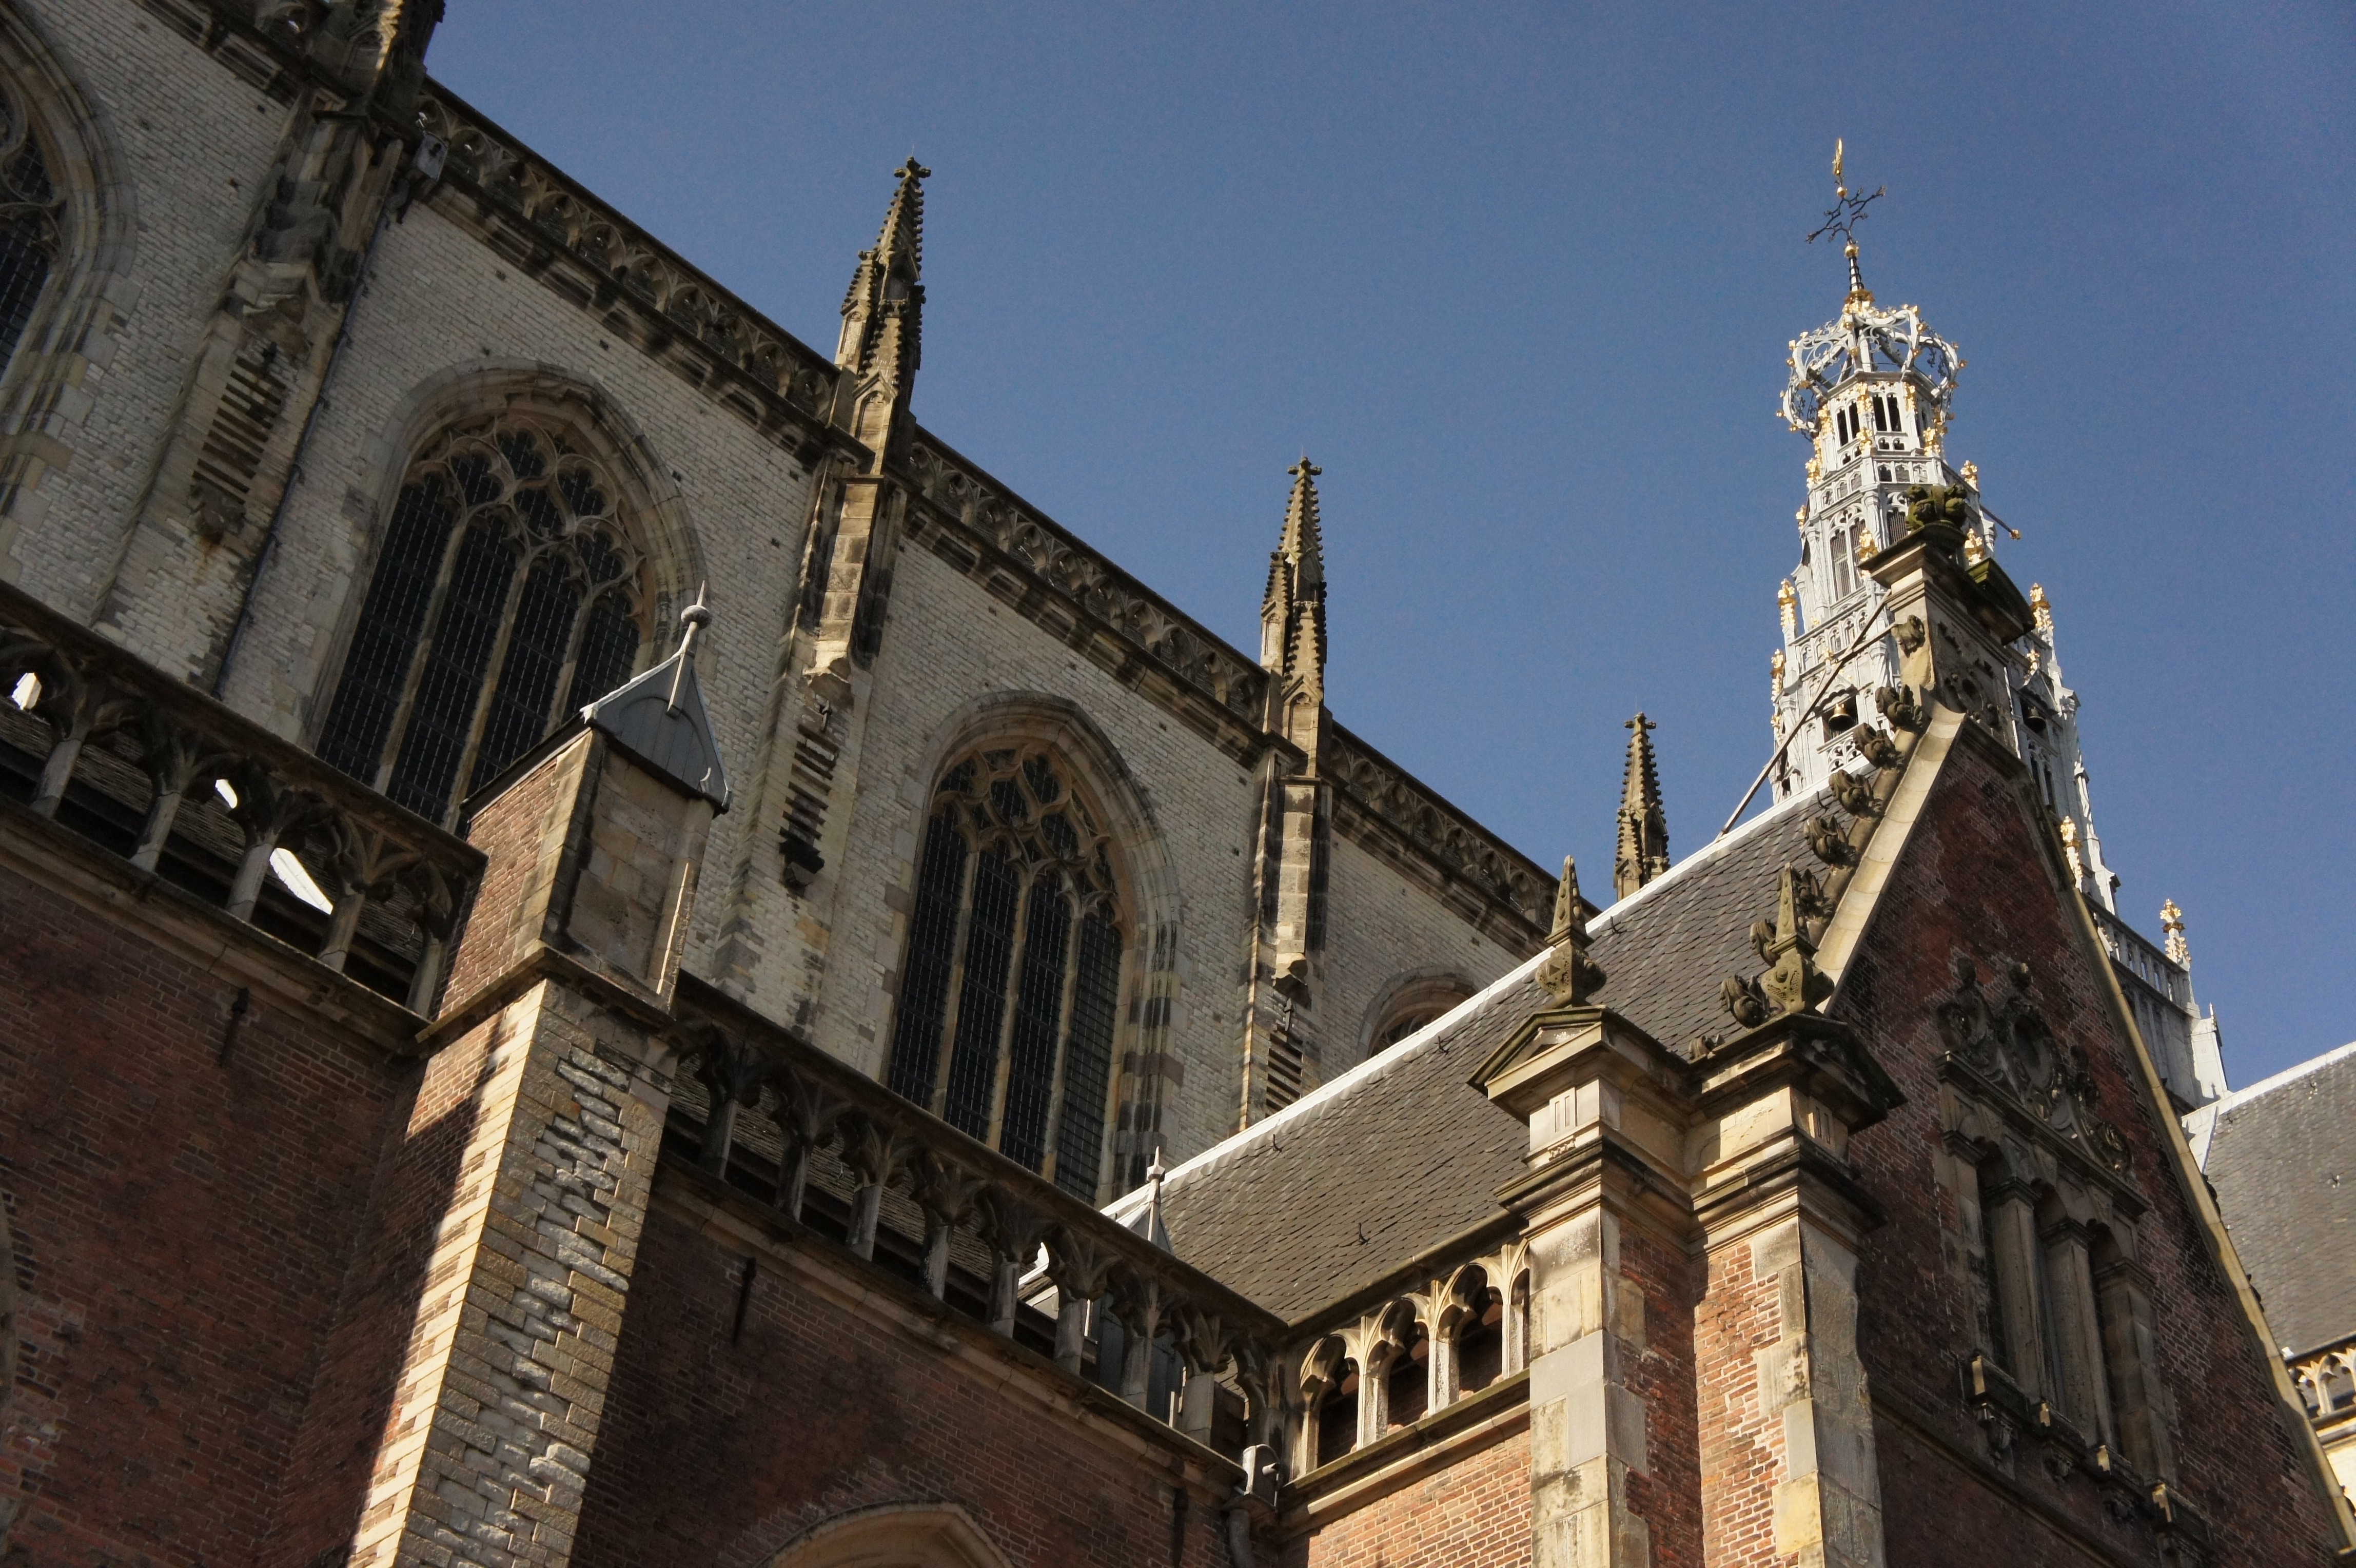
architecture, sky, window, town, building, summer, landmark, facade, blue, church, cathedral, place of worship, holland, netherlands, spire, monastery, basilica, middle ages, gothic architecture, substantiate